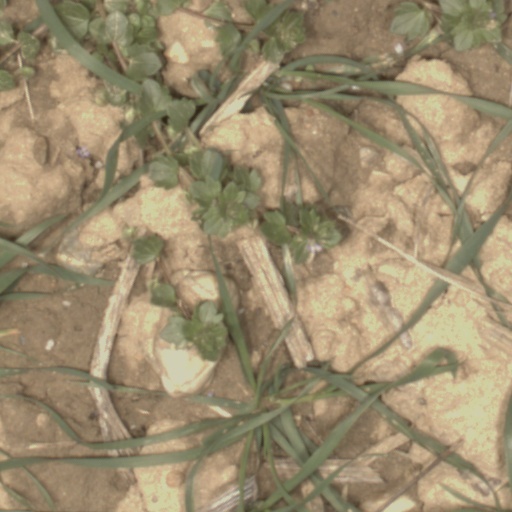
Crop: wheat